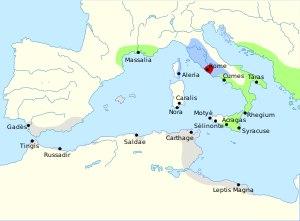
Les traités entre Rome et Carthage sont essentiels pour comprendre les relations entre les deux cités de la Méditerranée occidentale, mais aussi avec les Grecs de Sicile et de l'Italie grecque, où Syracuse est la dernière ville hellénisée de la zone.